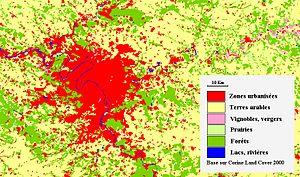
Occupation des sols en Ile-de-France, basé sur Corine Land Cover 2000
L’artificialisation du sol ou d'un milieu, d'un habitat naturel ou semi-naturel, est la perte des qualités qui sont celles d'un milieu naturel : sa naturalité, qualité qui inclut une capacité autoentretenue à abriter une certaine biodiversité, des cycles naturels et ses qualités biogéochimiques.